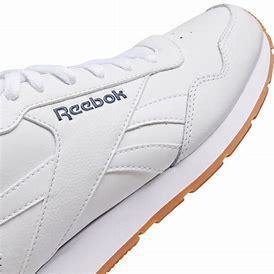
Brand: Reebok
Model: Royal Glide